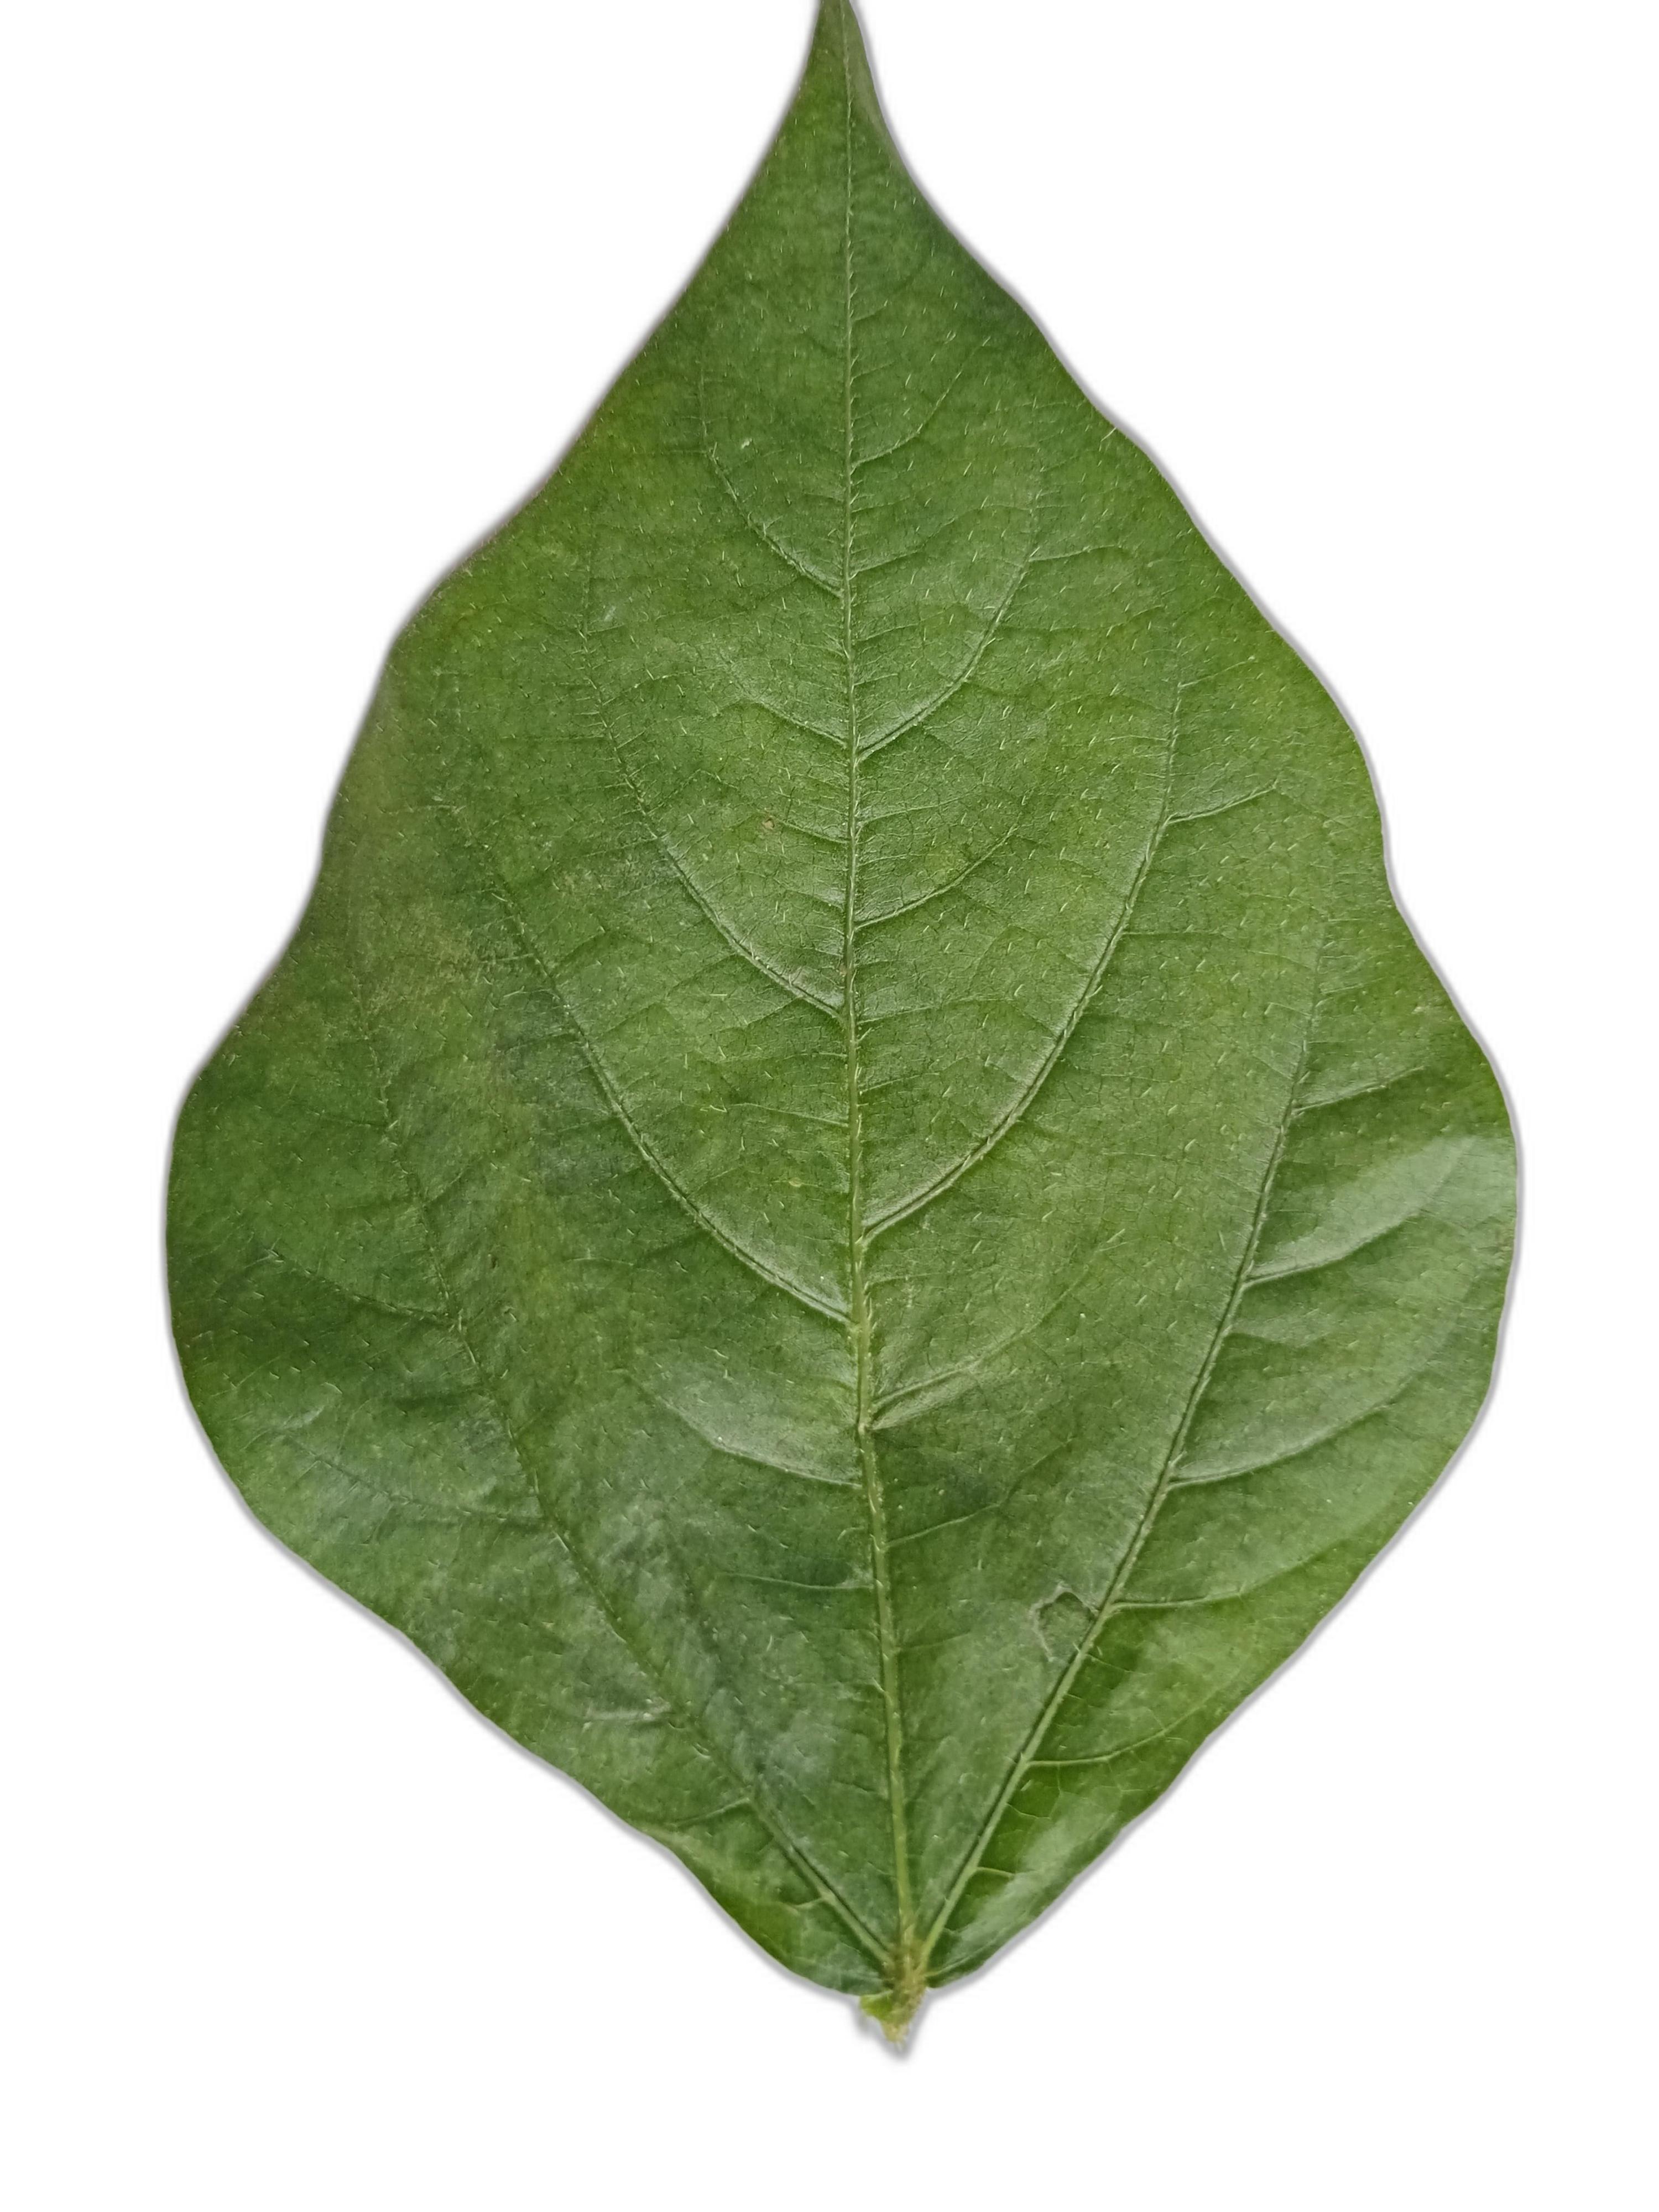
Label: Healthy